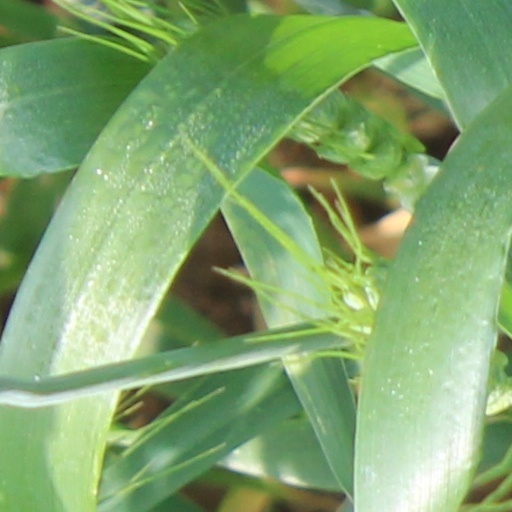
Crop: wheat